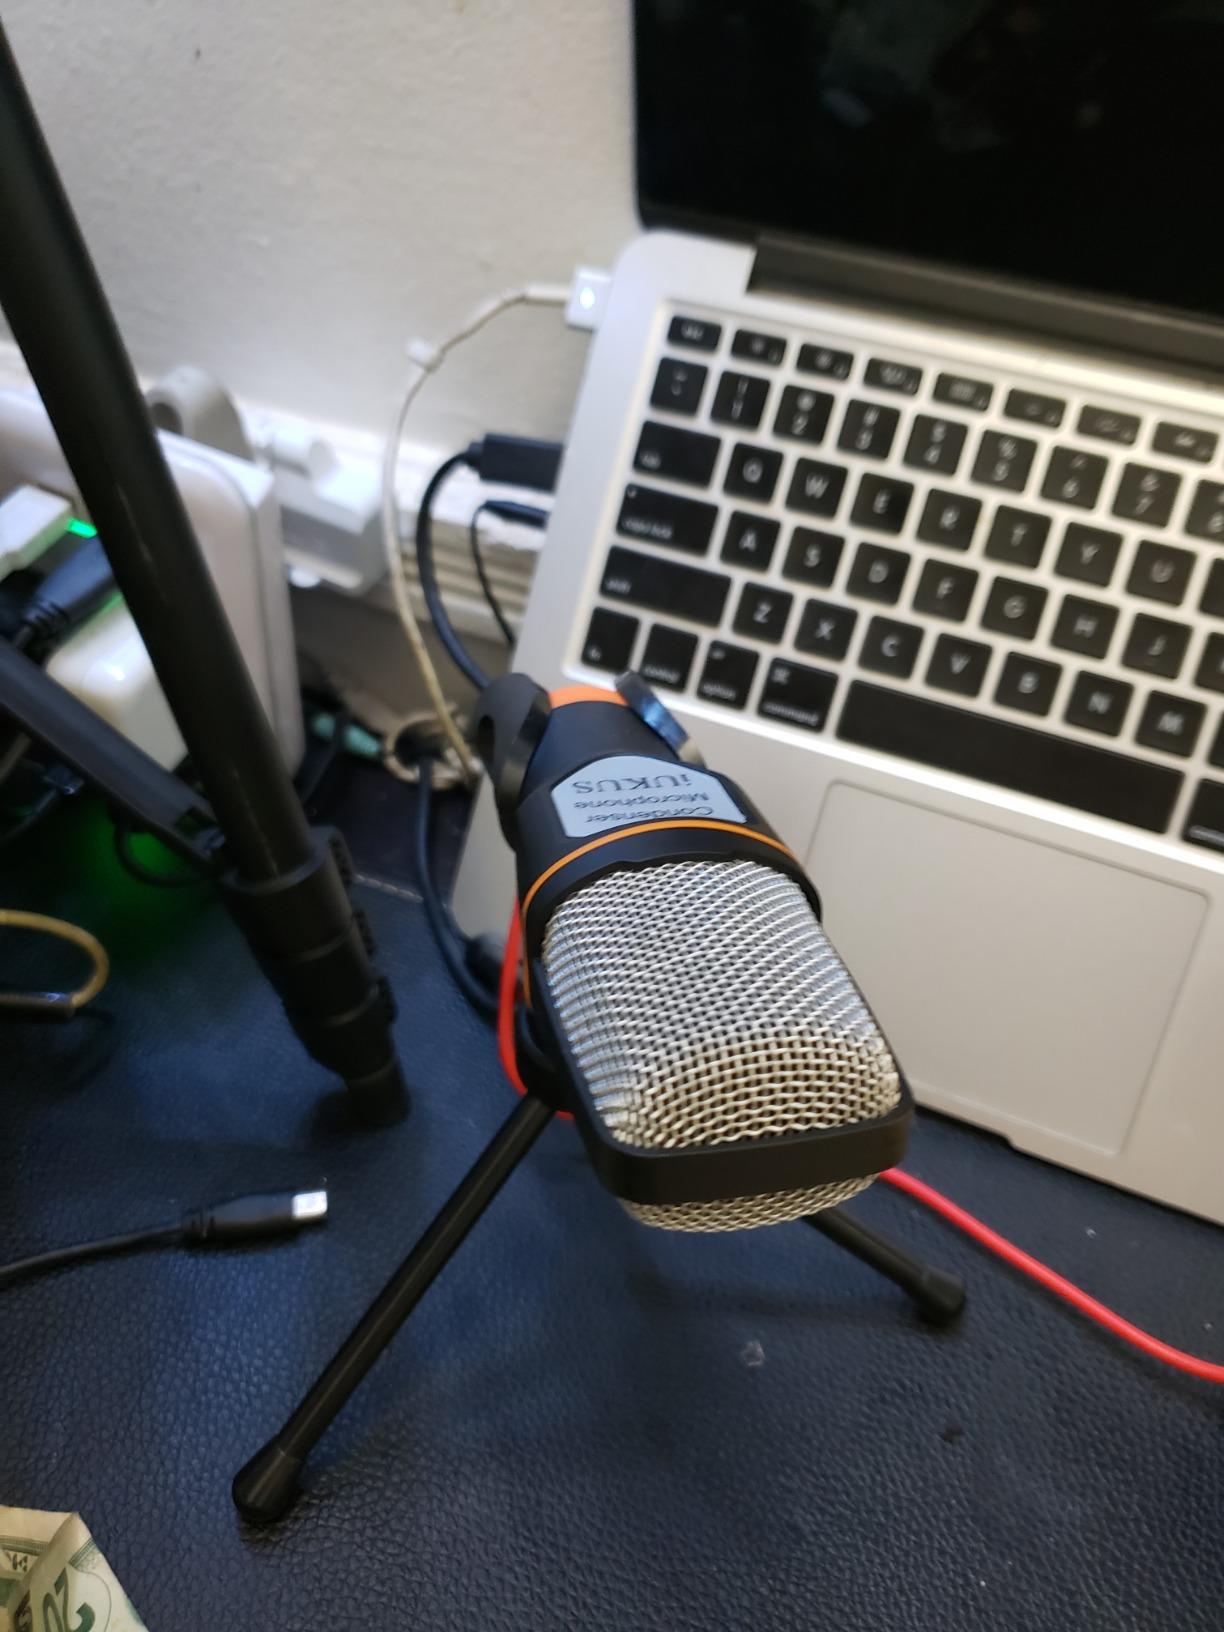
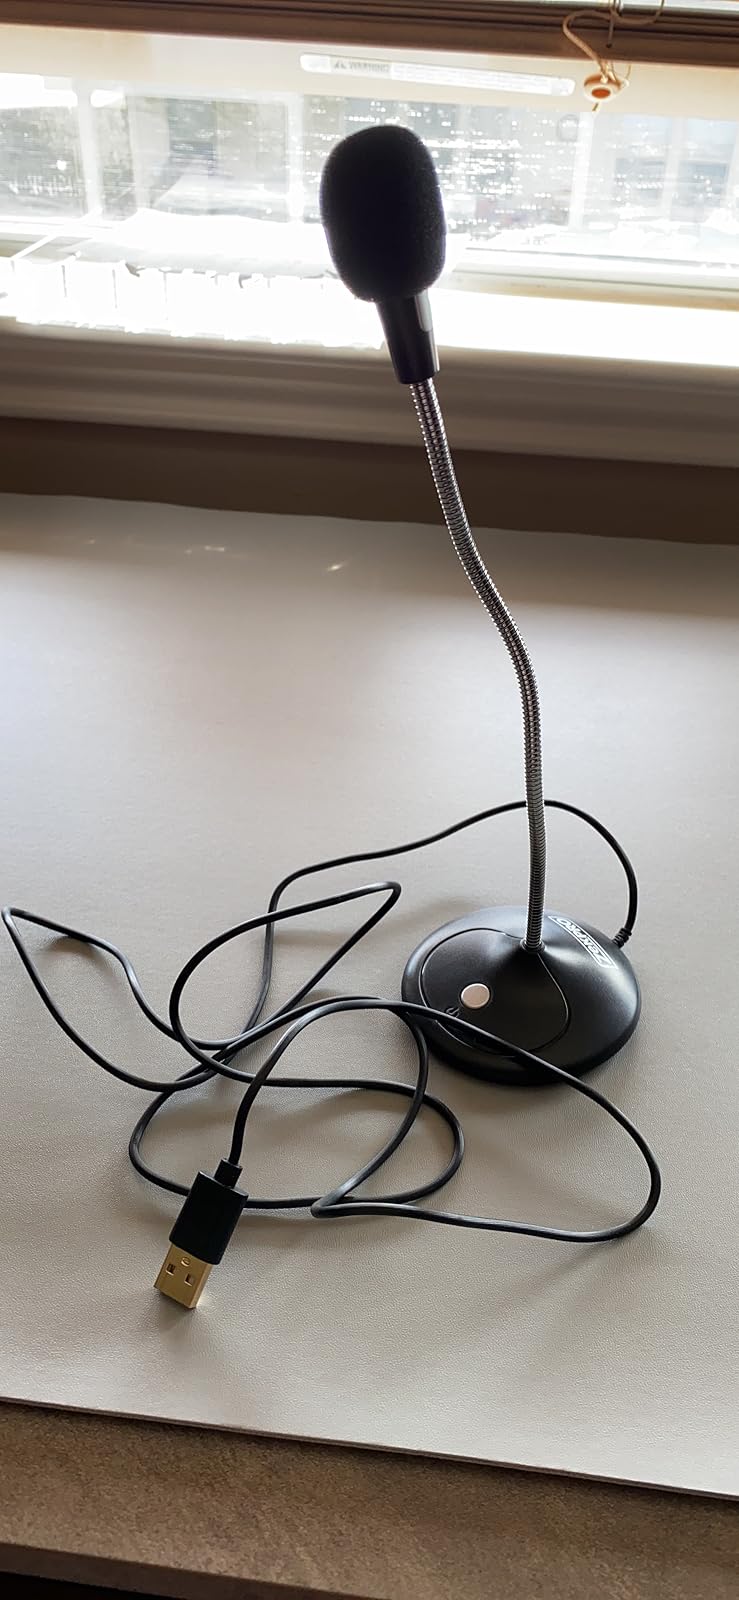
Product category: microphone
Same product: no